Plestiodon laticeps

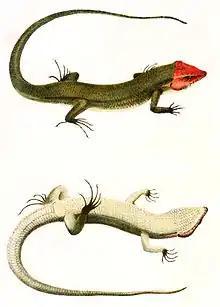
A male broad-headed skink, illustration from Holbrook's "North American Herpetology", 1842.

The broad-headed skink gets its name from the wide jaws, giving the head a triangular appearance. Adult males are brown or olive brown in color and have bright orange heads during the mating season in spring. Females have five light stripes running down the back and the tail, similar to the Five-lined Skink. However, they can be distinguished by having five labial scales around the mouth, whereas Five-lined skinks have only four. Females can also retain their blue juvenile tails, unlike males. Juveniles are dark brown or black and also striped and have blue tails.